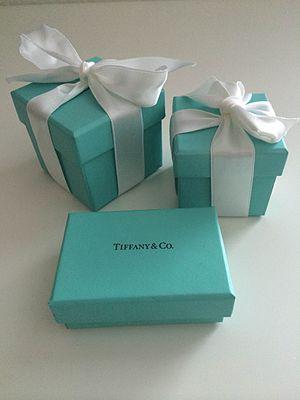
Tiffany & Co. est une entreprise américaine de joaillerie et d'art de la table, fondée par Charles Lewis Tiffany et John B. Young le 18 septembre 1837 dans Manhattan à New York.